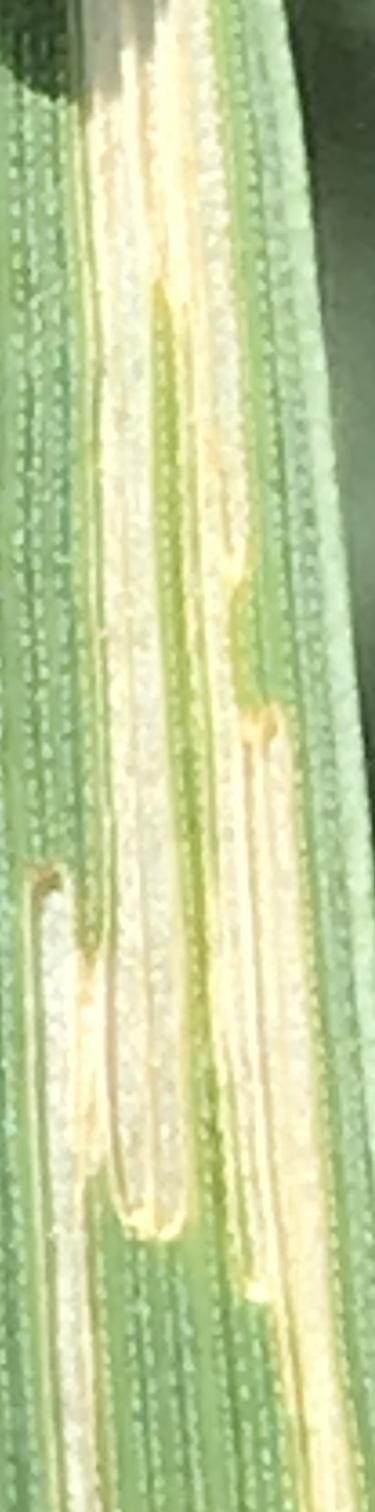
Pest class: cereal_leaf_beetle